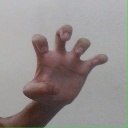
अक्षर: झ